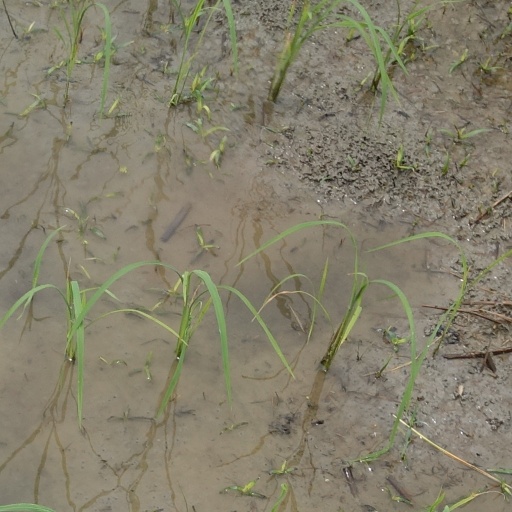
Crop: rice